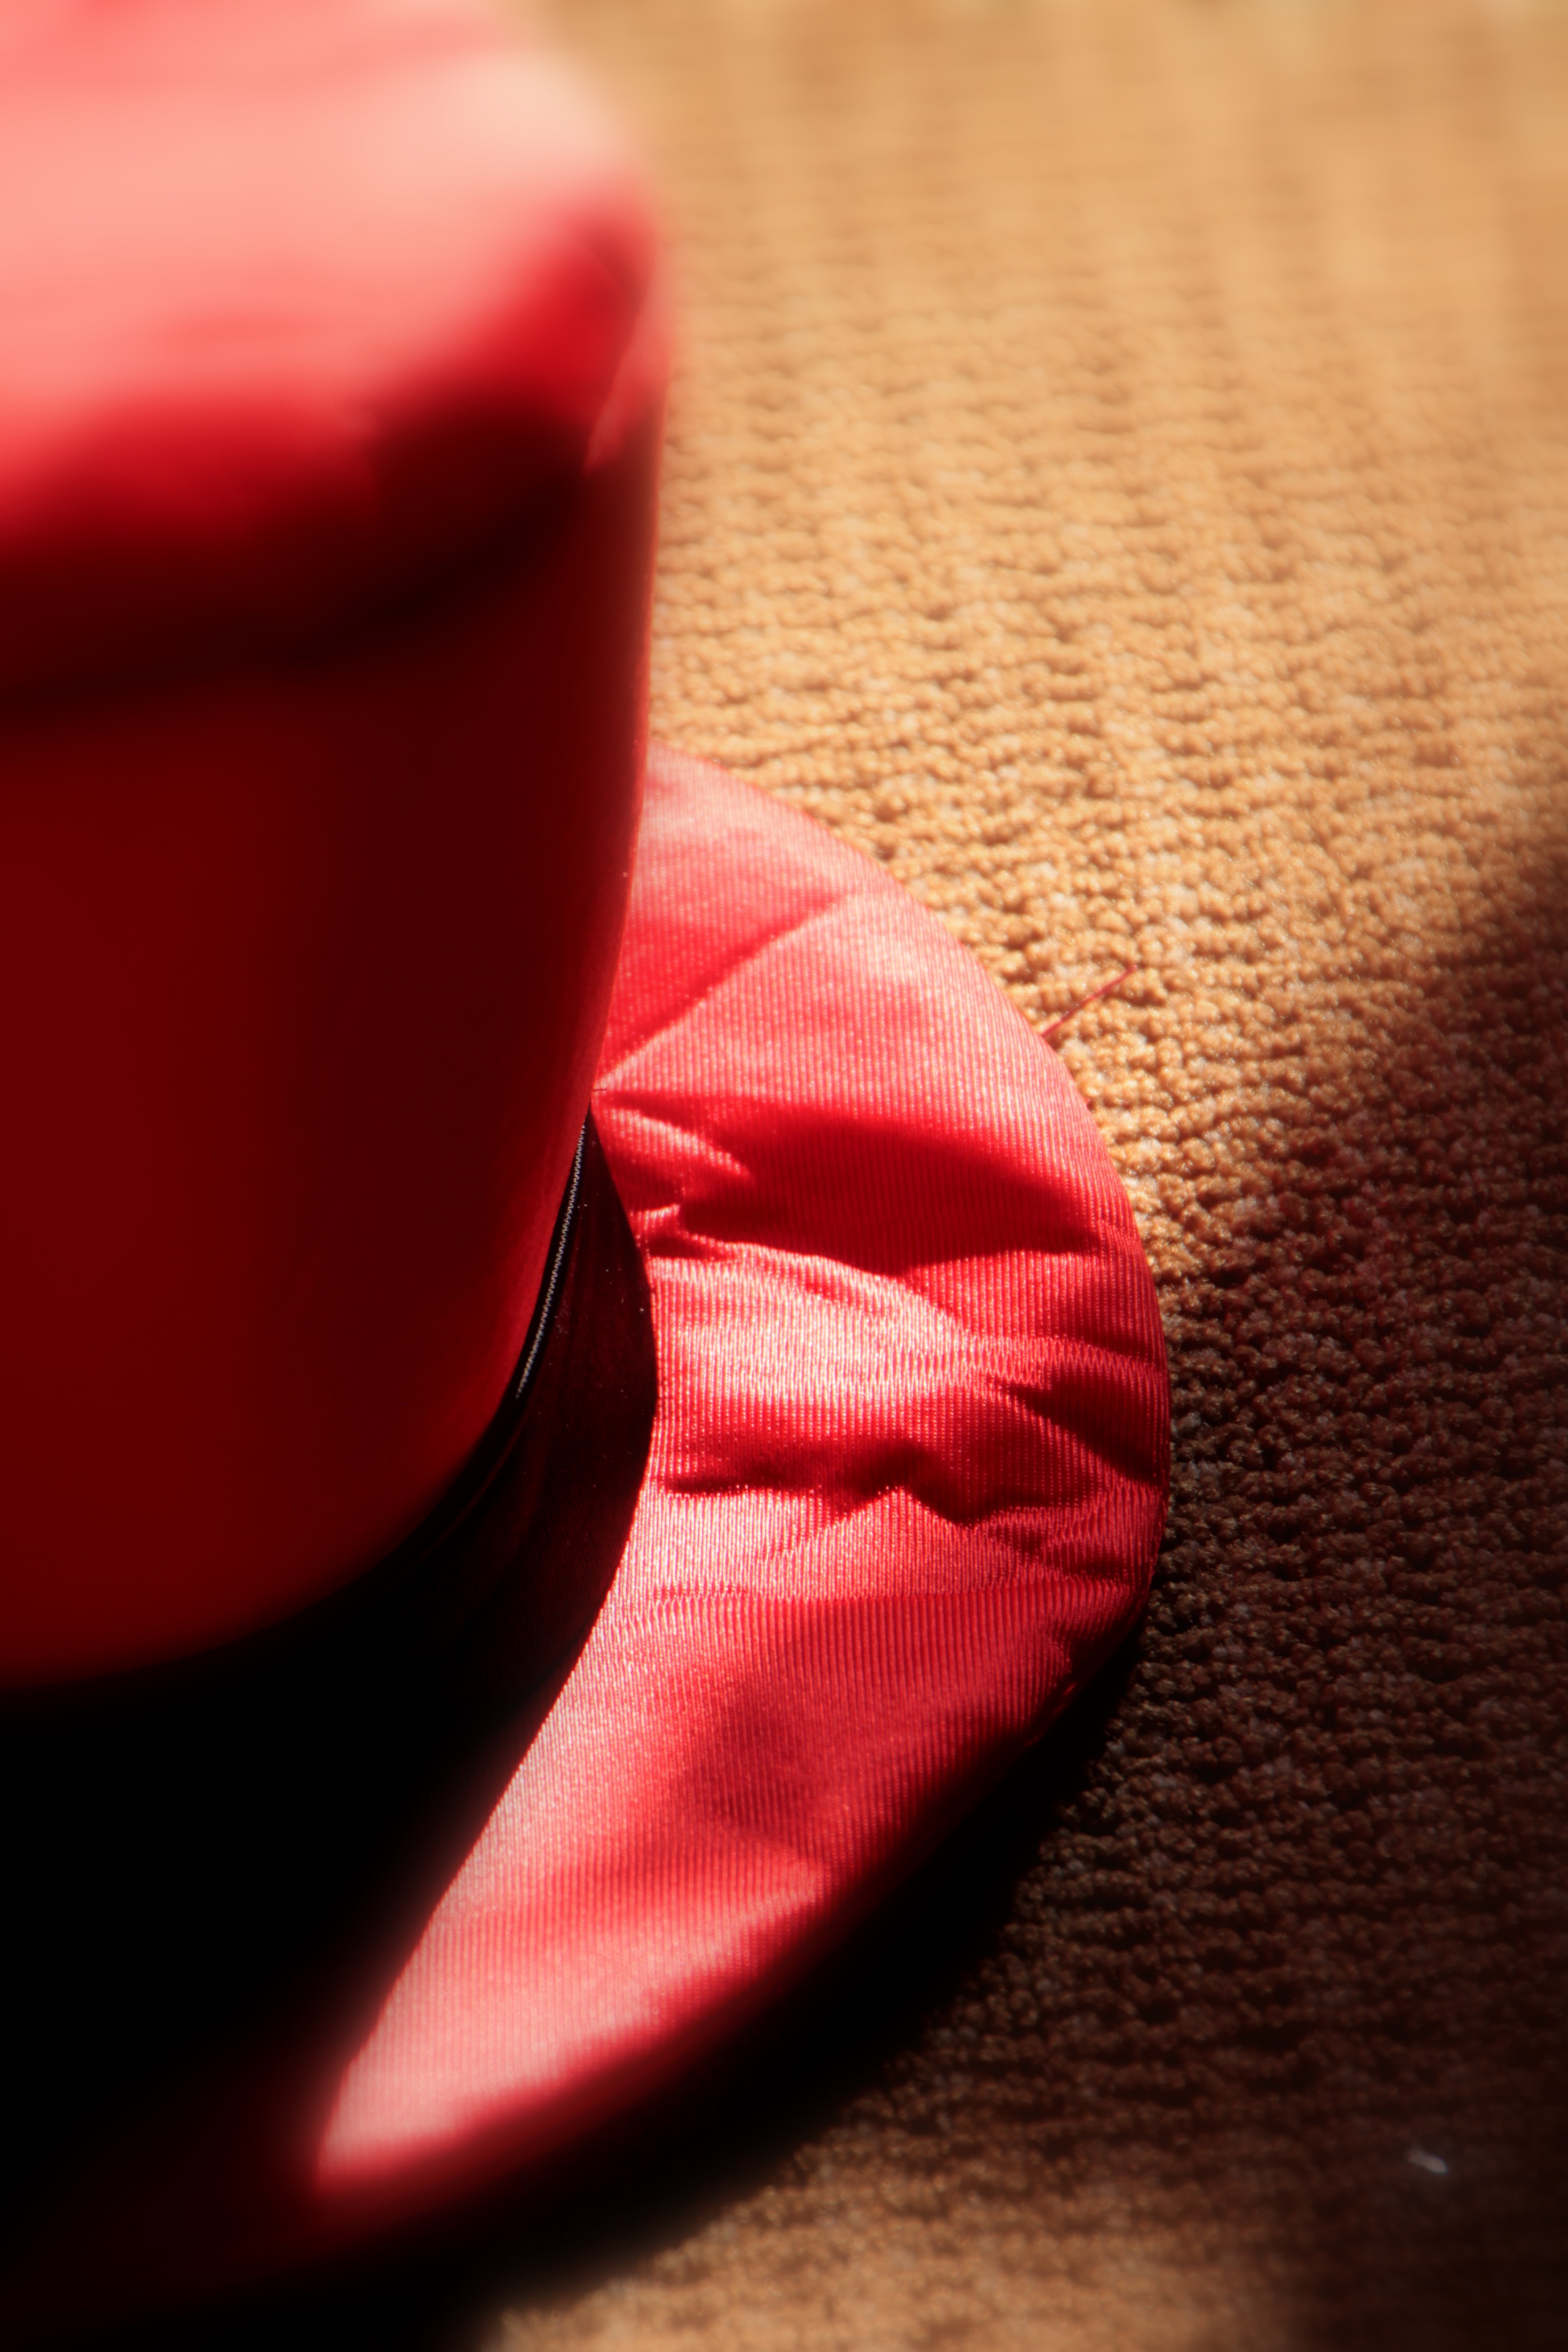
hand, flower, petal, love, heart, red, carnival, color, hat, clothing, black, pink, lip, close up, human body, clown, eye, bright, skin, funny, beauty, organ, shape, sweetness, emotion, macro photography, flavor